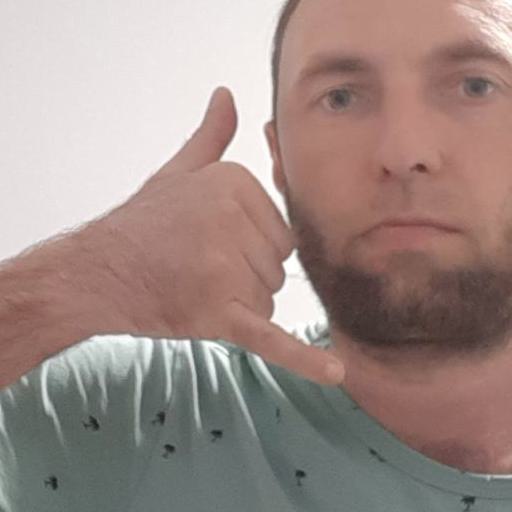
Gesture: call